Alice Parker

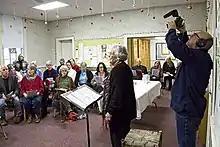
Alice Parker conducting in 2019.

Parker served on the Board of Directors of Chorus America and was their first Director Laureate. She received the Distinguished Composer of the Year award from the American Guild of Organists in 2000, the 2014 Brock Commission from the American Choral Directors Association, the Harvard Glee Club Foundation Medal in 2015, six honorary doctorates, and the Smith College Medal, as well as many other awards. She was a Fellow of the Hymn Society of the United States and Canada, and was awarded grants from the American Society of Composers, Authors and Publishers, the National Endowment for the Arts, the Aaron Copland Fund for Music, and the American Music Center. She was also honored by the International Emily Dickinson Society for her choral suite "Heavenly Hurt".